List of Assassin's Creed characters

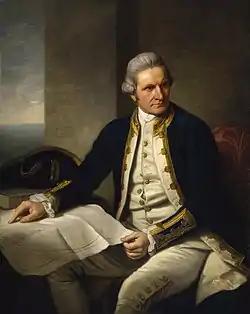
Portrait of James Cook by Nathaniel Dance-Holland,  1775

Jean-Jacques Blaise d'Abbadie (1726 – 4 February 1765) (voiced by Bruce Dinsmore) was the French Governor of Louisiana from February 1763 until his death two years later. His administration primarily focused on systematically dismantling the French garrison to prepare the colony for occupation by English and Spanish forces, pursuant to the terms of the Treaty of Paris. In the game, d'Abbadie is portrayed as an ally of the Templar Order and makes a deal with Rafael Joaquín de Ferrer to hand over Louisiana to Templar plants within the Spanish government, who would allow d'Abbadie to remain in power and keep the colony French in exchange for providing de Ferrer with slaves for his worksite in Chichen Itza. However, this plan falls through when d'Abbadie is assassinated by Aveline in 1765.